Linenfold

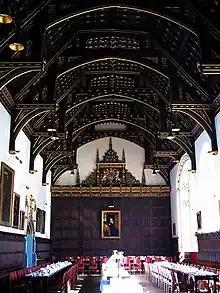
The lower parts of the walls of the 16th century dining hall of St John's College, Cambridge are covered with wood panelling in a linenfold design.

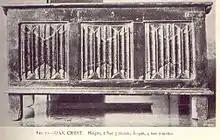
An English oak chest with complex linenfold panels.

Linenfold (or linen fold) is a simple style of relief carving used to decorate wood panelling with a design "imitating window tracery", "imitating folded linen" or "stiffly imitating folded material". Originally from Flanders, the style became widespread across Northern Europe in the 14th to 16th centuries. The name was applied to the decorative style by antiquarian connoisseurs in the early 19th century; the contemporary name was apparently "lignum undulatum" (Latin: "wavy wood"), Nathaniel Lloyd pointed out.